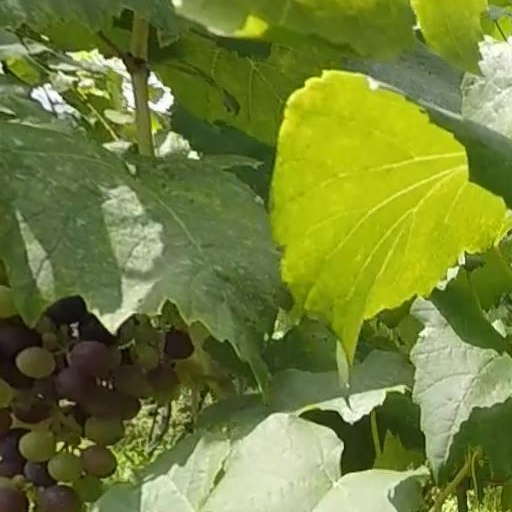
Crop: grape